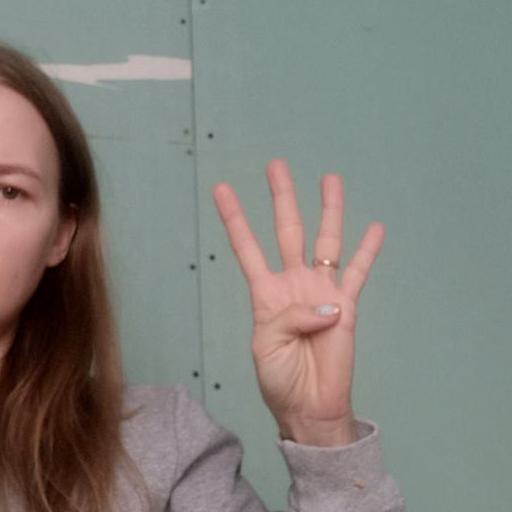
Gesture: four